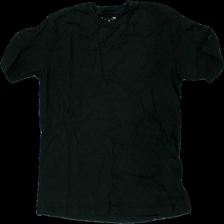
View: front
Type: T-shirt
Category: Unisex
Brand: Carhartt
Colors: Black
Material: 100% cotton
Cut: Regular, C-collar
Size: S
Season: All
Stains: Minor
Price range: <50
Recommended usage: Reuse